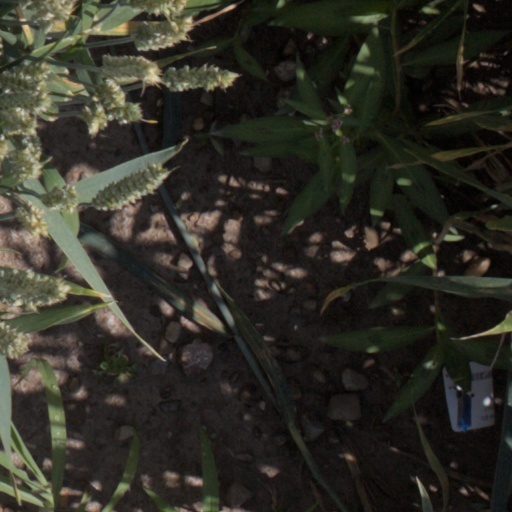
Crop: wheat